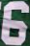
Number: 6